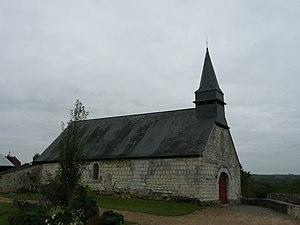
Soucelles - Chapelle de la Roche-Foulques This building is inscrit au titre des Monuments Historiques. It is indexed in the Base Mérimée, a database of architectural heritage maintained by the French Ministry of Culture,